First North Luzon Transit

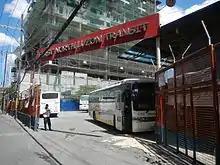
A FNLT Terminal in Caloocan.

Under the management of Five Star and Bataan Transit, the First North Luzon Transit uses some of the terminals operated by these companies, primarily Five Star's Cubao Terminal and Bataan Transit's San Fernando terminal (La Union).